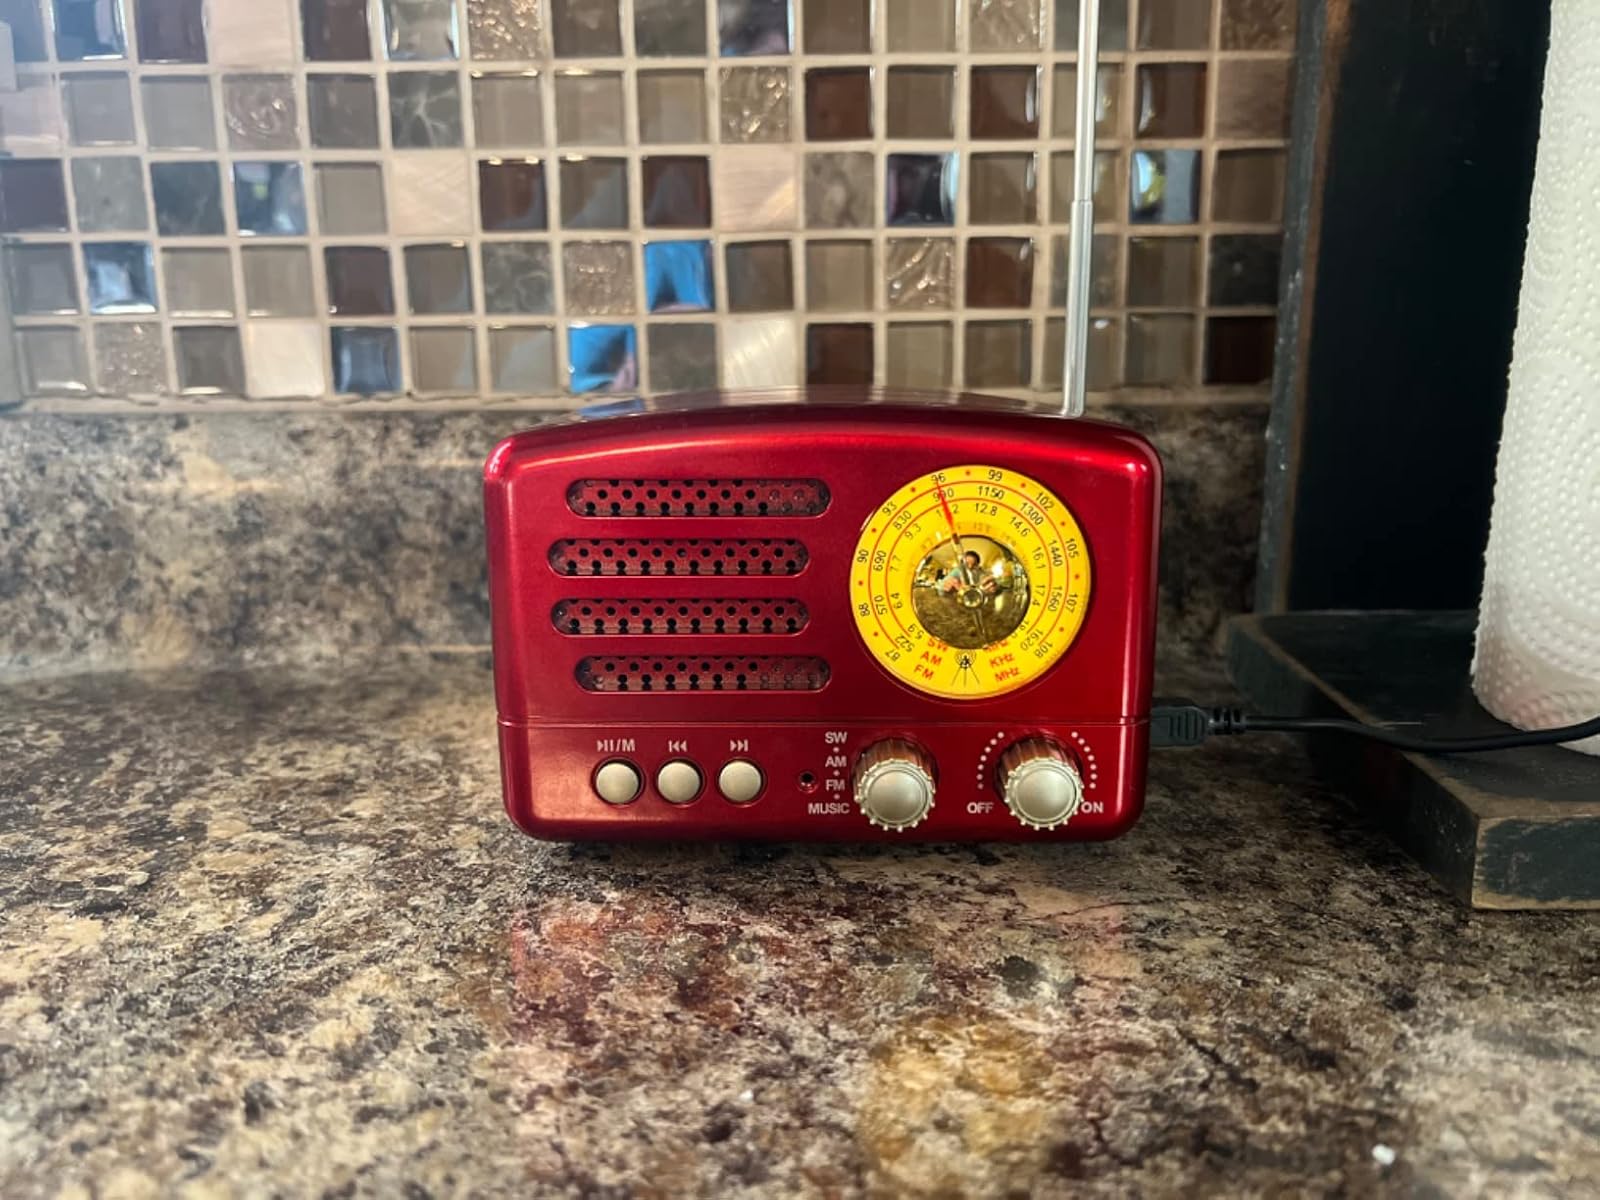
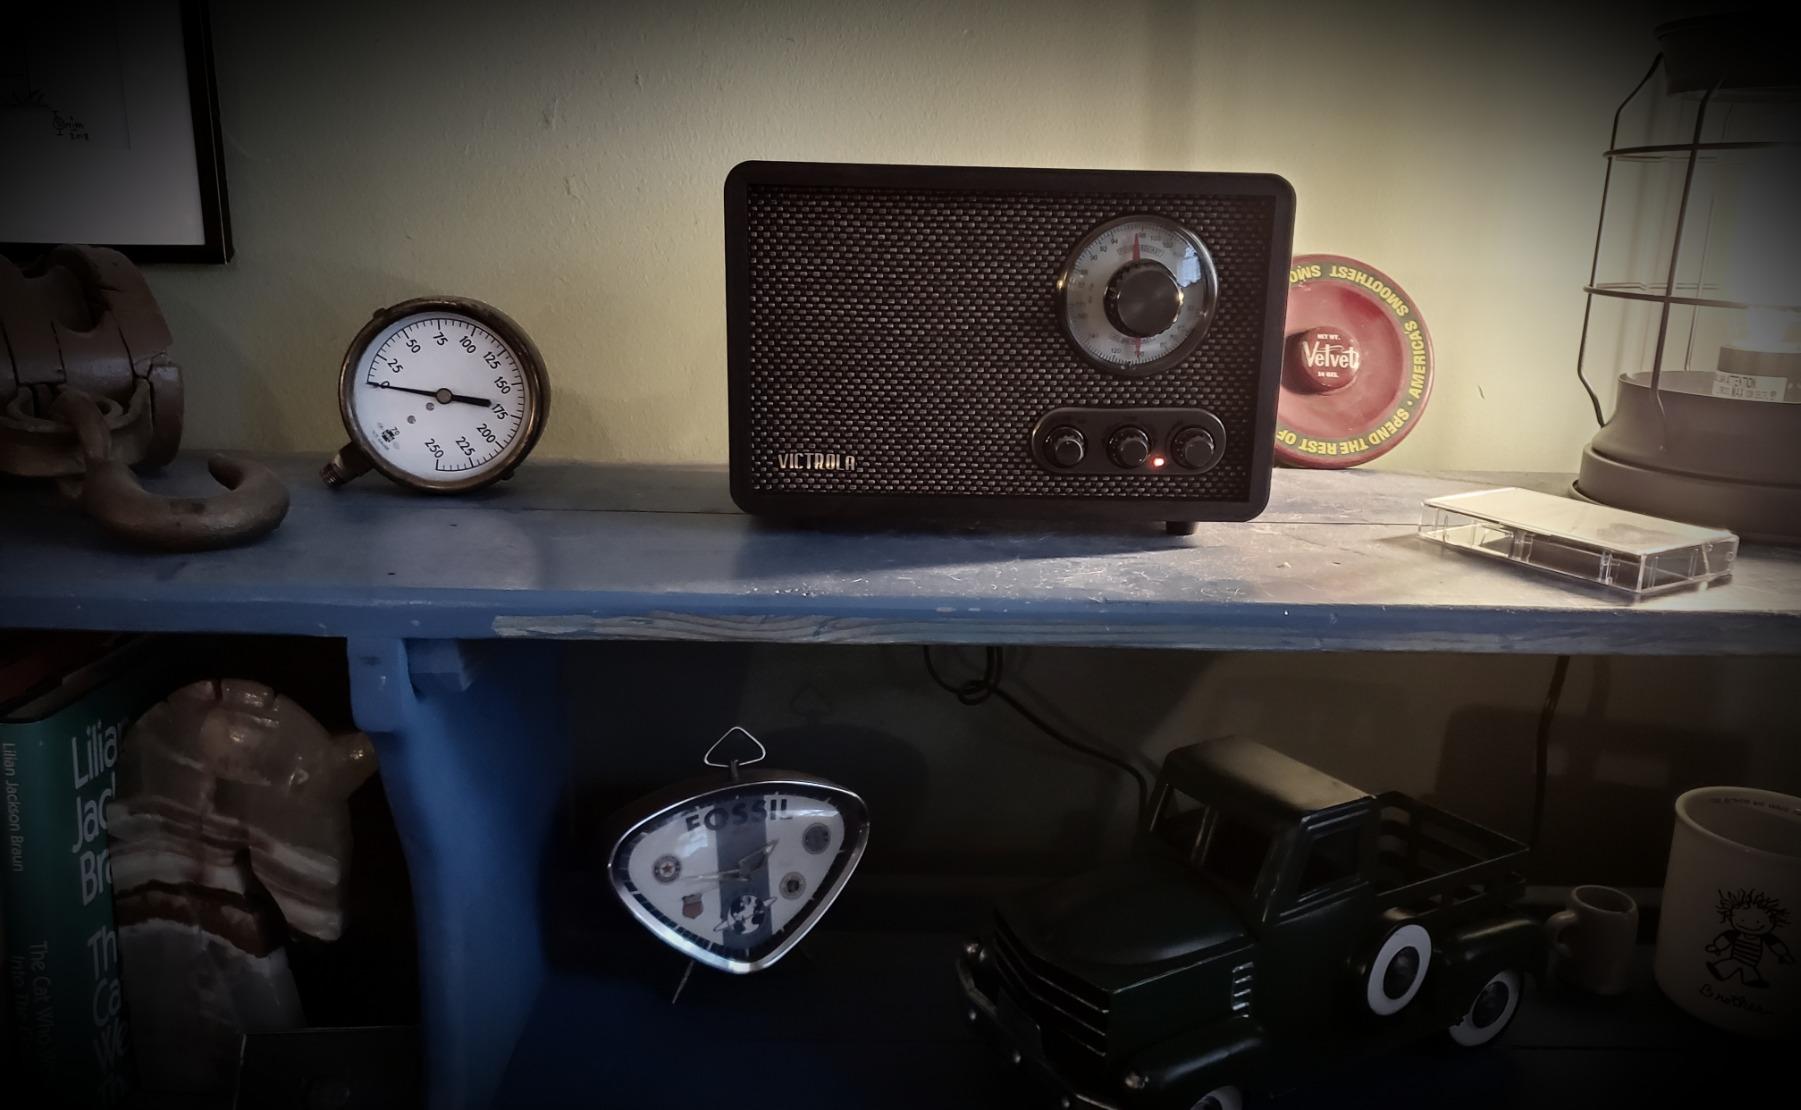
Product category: radio
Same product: no